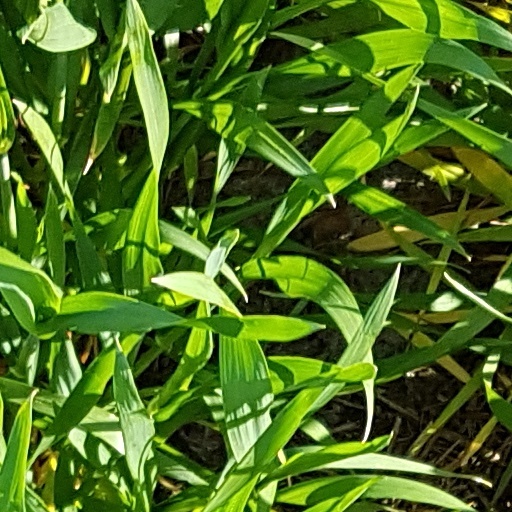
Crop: wheat